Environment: real
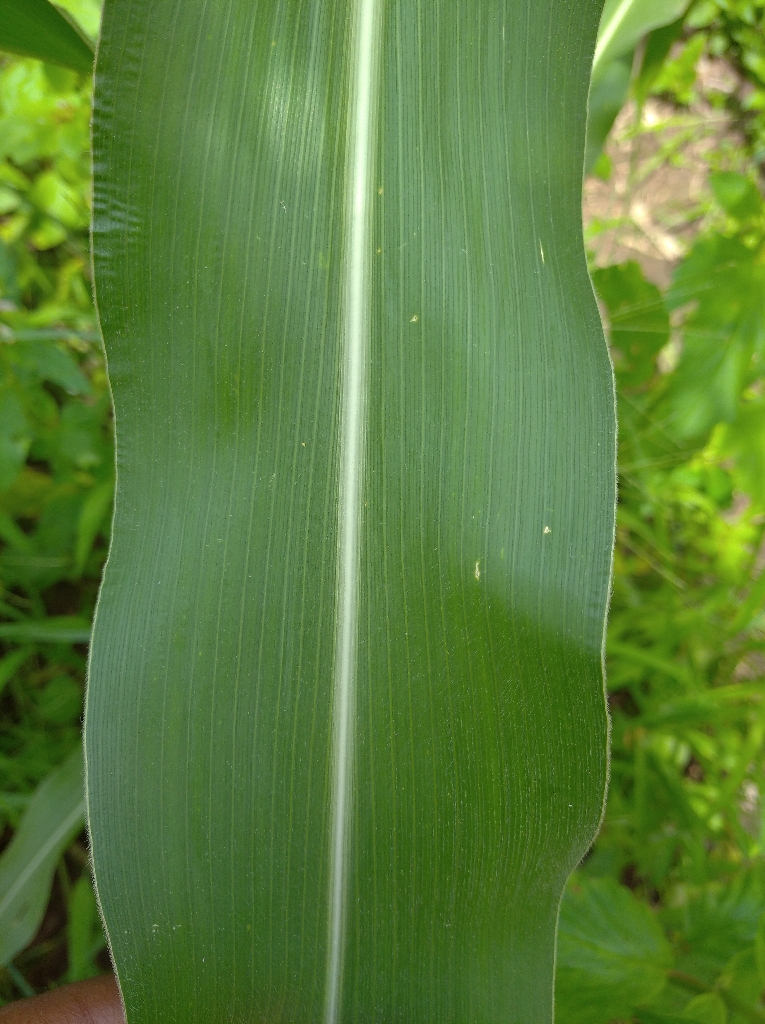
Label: healthy